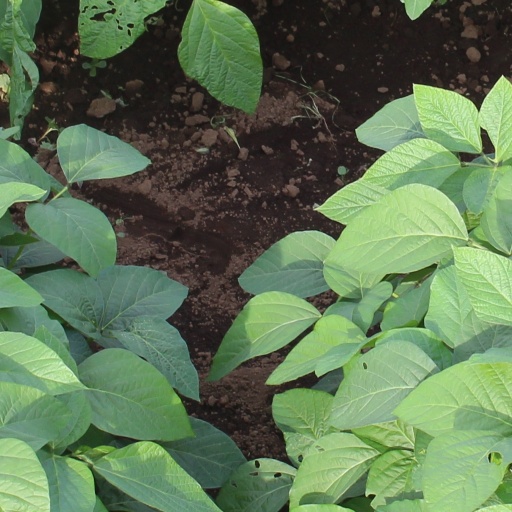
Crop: soybean